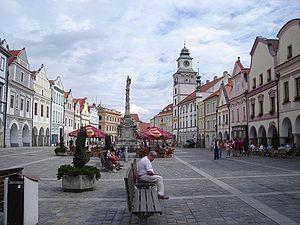
Třeboň est une ville historique du district de Jindřichův Hradec, dans la région de Bohême-du-Sud, en Tchéquie. Sa population s'élevait à 8 217 habitants en 2020.